Edward Mark Best

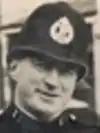

Edward Mark Best (1899 – 11 October 1941) was a New Zealand police officer killed in the line of duty by farmer Stanley Graham.